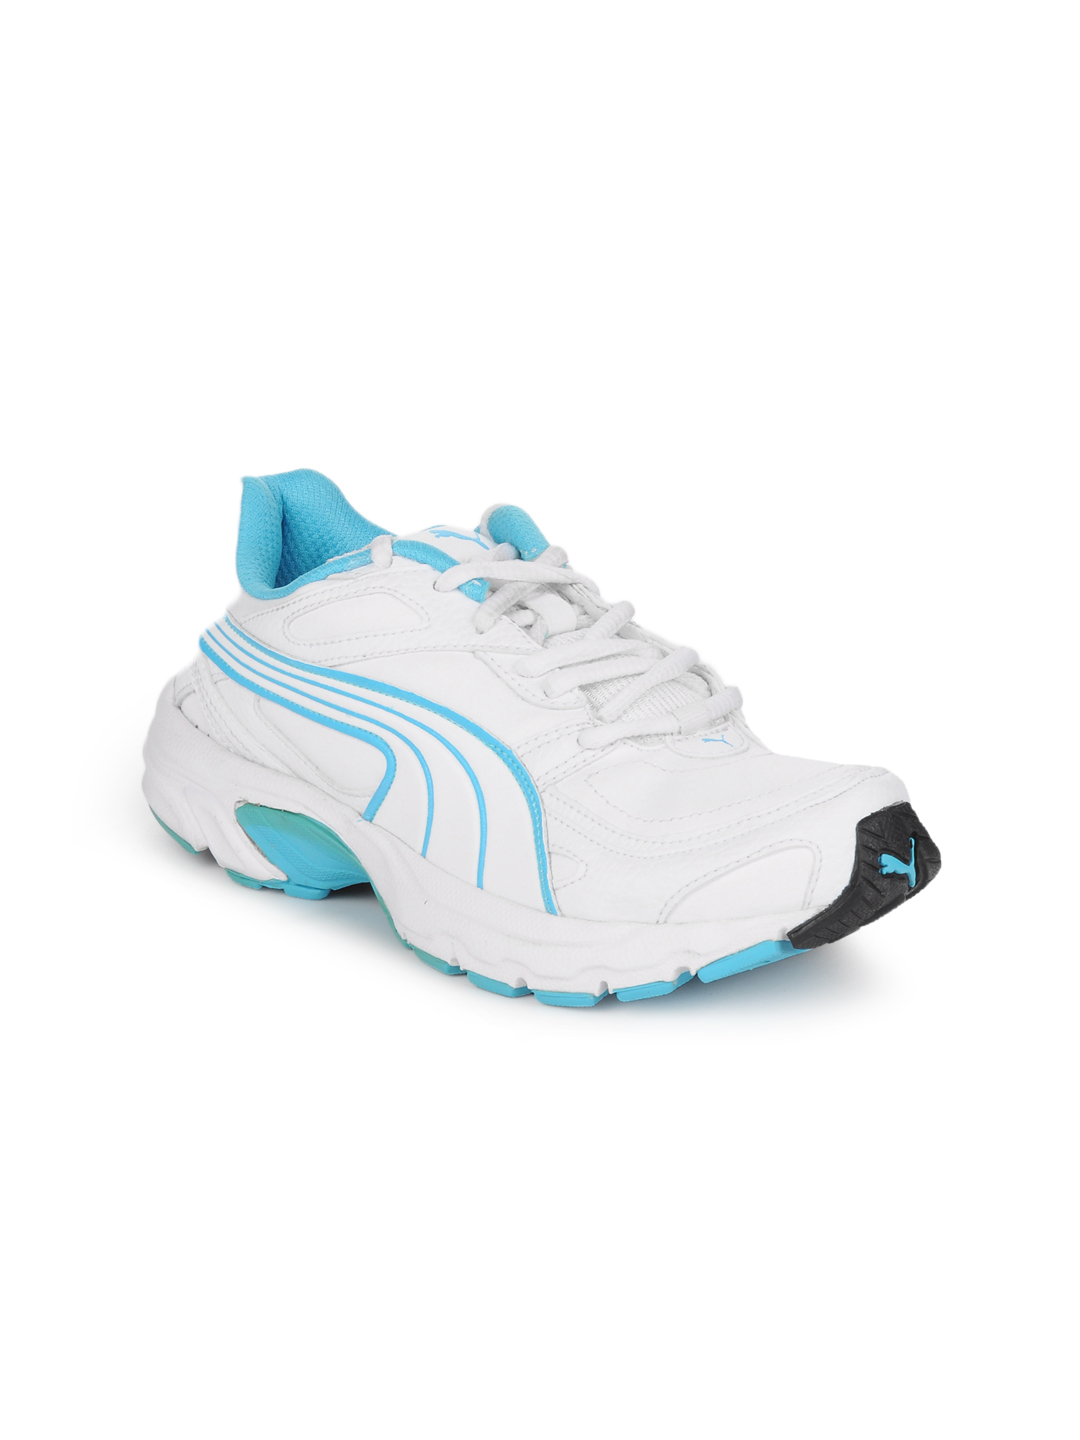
Puma Women Speeder Ind White Sports Shoes
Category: Footwear / Shoes / Sports Shoes
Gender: Women
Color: White
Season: Summer 2012
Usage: Sports